Thomas Bewick

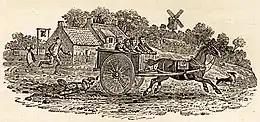
A minutely detailed tail-piece, only 8 cm (3 in) wide, showing children in a runaway cart, in "British Birds", 1797

Boxwood cut across the end-grain is hard enough for fine engraving, allowing greater detail than in normal woodcuts; this has largely replaced the basic woodcut since Bewick's time. In addition, since wood engraving is a relief printing technique, inked on the face, it requires only low pressure to print an image, so the blocks last for many thousands of prints, and importantly can be assembled into the same forme as the letterpress or metal type for the text, allowing both on the same page, and all the printing to be done in a single run. In contrast, copper plate engravings are an intaglio printing technique, inked in the engraved grooves, the face being wiped clean of ink before printing, so a special type of printing press applying much higher pressure is required, and images must be printed separately from the text, at far greater expense.